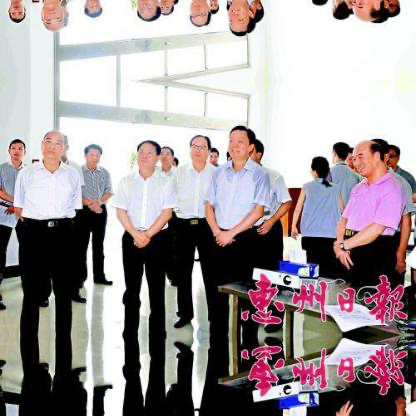
Objects in the image:
label: head
label: head
label: head
label: head
label: head
label: head
label: head
label: head
label: head
label: head
label: head
label: head
label: head
label: head
label: head
label: head
label: head
label: head
label: head
label: head
label: head
label: head
label: head
label: head
label: head
label: head